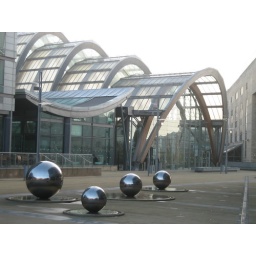
They are very keen on these water features - lots of balls in Sheffield